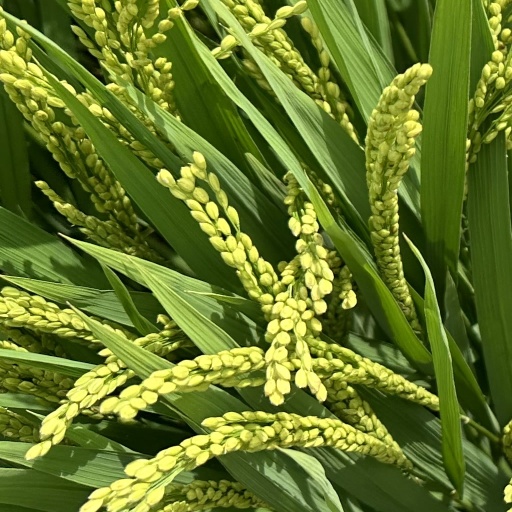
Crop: rice